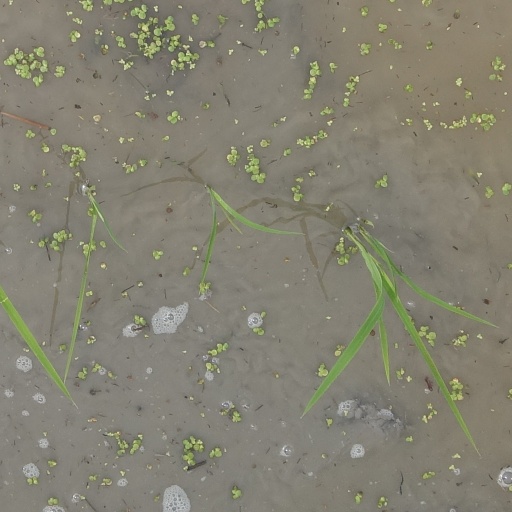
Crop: rice